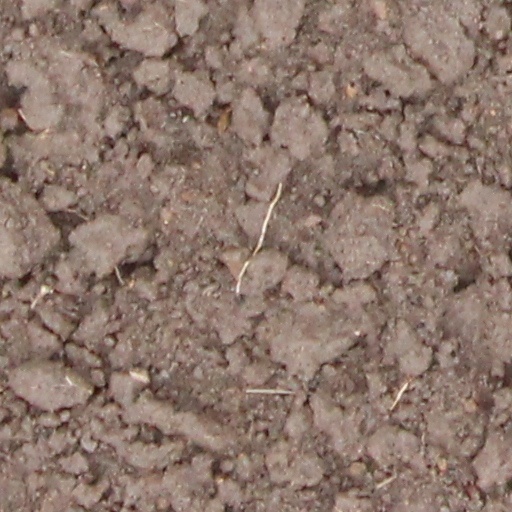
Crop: wheat